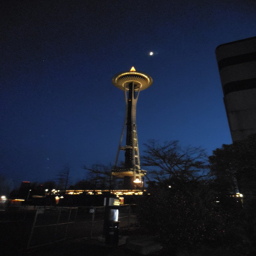
filming location ... i took this while i was out walking about a half hour .